Joseph LaBarge

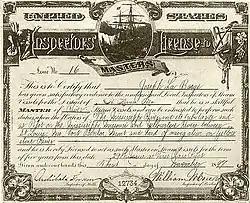
LaBarge's Masters License, for riverboats

The demands of the fur trade were largely responsible for the advent of steamboat use on the Missouri River, and by 1830 the young LaBarge bore witness to the steamboats coming to and departing Saint Louis, which were employed in the service of this trade, their principal business in the mid-nineteenth century. Answering the high demand for furs in the East and in Europe, the American Fur Company, dominated the fur trade and made regular and frequent use of steamboats. From 1831 to 1846 steamboat navigation on the upper Missouri River was confined almost entirely to riverboats owned by the American Fur Company. Among these vessels were the "Yellowstone", and the "Spread Eagle", both of which would eventually be piloted by LaBarge during the course of events.